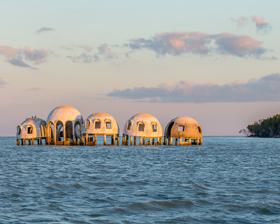
Building: Cape Romano Dome House
Country: Unknown
Year built: 1982
Submerged offshore house in Florida, US Cape Romano Dome House The Dome House in 2016 General information Status Submerged underwater Location Cape Romano , Florida Country United States Coordinates 25°50′43″N 81°40′52″W / 25.8453°N 81.6811°W / 25.8453; -81.6811 Construction started 1980 ( 1980 ) Completed 1982 Destroyed September 28, 2022 Owner Florida Department of Environmental Protection (FDEP) Technical details Floor area 2,400 sq ft (220 m 2 ) The Cape Romano Dome House was a structure consisting of six dome-shaped modules on stilts, originally built on an islet located approximately 300 feet (91 m) offshore from Cape Romano Island, south of Marco Island , in the Ten Thousand Islands of Collier County, Florida . Cape Romano Dome house was built in 1982 by retired independent oil producer Bob Lee. The home changed ownership several times, with the most recent ownership by the state of Florida since 2018. The islet was gradually eroded by successive hurricanes, and on September 28, 2022, the remaining structures above water collapsed due to Hurricane Ian . History Construction and period in use Bob Lee, a retired oil producer, spent much of the years 1978 and 1979 surveying and purchasing land on Morgan Island in hopes of constructing a vacation home. He eventually purchased four adjacent plots of land for his project. In 1980, Lee began constructing the home, a white-painted concrete structure. He purchased a barge to transport supplies for the building. The house consisted of six stout, interconnected dome structures, which made up the rooms of the house, and some of which had two levels. It was 2,400 square feet (220 m 2 ) and featured three bedrooms and three bathrooms. Lee's daughter Jane Maples recalled the construction: Building it was the fun part for my dad, but he also loved the seclusion of living on the island; fishing, shelling and watching the weather. He loved inventing things. He invented a heat source for under the floors of our house and had an invention that would bring logs in and drop them on the fireplace that came through the wall of our den. Kids loved him. He was just fun to be around; a really adventurous guy way before his time. She also recalled to Florida Weekly : My dad thought the corners of rooms were wasted space as were the corners of the ceiling. He thought the dome ceiling gave the feeling of openness. He was right. The rooms felt very large and open. Before erecting the Cape Romano structure, he built a full-scale model on land he owned in Gatlinburg, Tennessee. The Tennessee dome house is still standing. Lee was known for engaging in his own projects, and designed the house to run on solar power and be self-sustaining. The concrete walls were made out of sand from the island. Gutters were installed which drained rainwater into a large tank, which purified the water, and then pumped it into all the home's sinks, baths and showers, and water-consuming appliances. The house's domes were not only aesthetic but practical as well; their sturdy concrete walls and rounded tops providing superior hurricane protection. The house was completed in 1982 The floors were tile and carpet, the walls painted white, and the rooms had large windows on all sides. Mike Morgan, Bob Lee's grandson, said about the house's sustainability: My grandfather designed it so that when the rain would hit the domes, all the rainwater and the morning dew would wash down into a gutter system that he built around the domes. That would all lead into a 23,000 gallon cistern under the center dome. The water would run through filters and that's what we would use for showers and dishwashing; things like that. The house was totally self-sustaining. He had several solar panels for power along with backup generators if it was cloudy for several days. The solar systems were installed by Dell Jones, a solar contractor in Fort Myers. The Amcor Solon 120 liter thermosyphon solar water heater provided the hot water, the photovoltaic system was a hybrid system with a gasoline generator, a large 24 volt lead acid battery with hydro caps (catalytic converters) and Arco solar modules. The refrigerator was a SunFrost high efficiency refrigerator run by the 24 volt battery bank. The inverter was a combination of the older Vanner and a new Trace Engineering inverter installed by Dell. In addition upgrading the appliance loads, Dell installed the new lighting, which at the time was state-of-the-art, compact fluorescent lamps. The home originally was built as a vacation house for Bob Lee, his wife Margaret and their children, including daughter Jane. Jane Maples, née Lee, told Coastal Breeze News about the local attention and controversy the house attracted during its early years. I can remember one time we went to the drug store on Marco and some people in the row behind me were saying ‘Have you been by those dome houses?' And the other one said ‘Yeah, but I hear they guard that with machine guns!' Somehow it got a reputation of being a scary place. Two years after its completion in 1984, the Lees sold the house to another family. After that family's financial situation declined, the Lees repossessed the home in 1987, after which point it became the family's primary residence. Bob and Margaret Lee lived there as well as Jane, their adult daughter and Jane's daughter. Mike Morgan, their grandson, lived there during the early 1990s. Jane remembered those years: My daughter turned one while we were living there. [Back then], it was totally different. There were two other homes; one on stilts and a pyramid-shaped house. They had horses, dogs and turkeys. How they got a horse out there, I'll never know! They renovated the interior and stayed there until 1992. That year was marked by Hurricane Andrew , which left barely a scratch on the sturdy home's walls and foundations, but utterly destroyed the interior. Mike Morgan, the grandson, noted: Andrew didn't do a ton of damage, really. The main structure's design is very high wind resistant because there's no sharp edges or flat surfaces for the wind to catch on. That was another thought process that my grandfather had when he built them. But the windows, obviously were not, so that was the main damage. Before the storm, there were three homes on Morgan Island, including the Lee residence. The other two, one, a house on stilts, and the other, a pyramid house, fared worse in the hurricane. Neither are standing. The Lee family abandoned the home in 1992 as it was no longer habitable. Later history House seen from the air circa 2004 By 2004, water levels began to meet the concrete pillars holding up the home. In 2005, Bob Lee sold the house to John Tosto, a Naples resident, for $300,000. Tosto intended to renovate the home, and Lee advised him to construct a sea wall to end the erosion that had been ebbing away at the island for years. Tosto decided against this, and instead hoped to move it, using a crane, from its current location to a higher piece of land on the island on high concrete pillars. He estimated the project to take three or four months. A few months after purchasing the property, Hurricane Wilma struck, eroding the coastline and destabilizing the house's foundation. Tosto boarded the home's window openings and continued with his effort to move the house. He faced many regulatory bodies, including the U.S. Army Corps of Engineers , the Department of Environmental Protection and the Collier County Code Building and Enforcement Departments. He was unable to produce all of the necessary permits, partially due to the hindrance of protected bird nesting seasons . In 2007, the Collier County Code Enforcement Board ordered the structure to be demolished by the owners within two years because it was unsafe. Tosto had presented an engineer's certification stating that the house was reparable at the time, but the board still voted against him, citing his lack of proactive measures to protect the house in the past. In November 2009, he was fined $187,000 for not having the house demolished by the proper time. The county offered to drop the fine if Tosto completed the demolition. By 2009, he had invested $500,000 in the project and his estimates put the cost of completion at $900,000. At that time, the house's foundational pillars were permanently underwater. The house officially was abandoned, with occasional visits by teenagers and fishermen. The demolition never occurred. In 2013, Florida Weekly reporter Cynthia Mott wrote in an article that while snorkeling at the site, she discovered the ruins now served as a reef, with diverse marine life. She remarked as follows: I've snorkeled Grand Cayman, Mexico and Fiji, yet have never witnessed a more diverse, crowded concentration of undersea life than what has taken up residence under the remnants of those domes. It was as if all the fish and rays living along that part of the Collier County coast decided to hang out in one location. To make the sight even more remarkable, swirling like iridescent tornado clouds around the gathering were millions of shimmering, silver baitfish . In 2015, a movement was started to move the domes deeper to a location where they could safely become an underwater reef as part of Florida's history, but the movement did not get funded. After Hurricane Irma hit the area in September 2017 as a Category 3 storm , two of the westernmost domes collapsed into the ocean, leaving four standing. In 2018, the Collier County Code Enforcement division closed the case on the domes and ownership transferred to the state. On September 28, 2022, Hurricane Ian destroyed the remaining domes. Only some of the pilings still stand above water. See also Stiltsville References Wikimedia Commons has media related to Cape Romano Dome House .